String Quartets, Op. 20 (Haydn)

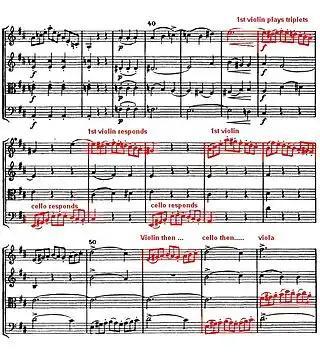
Section of No. 4 showing interplay between the first violin and cello

Prior to opus 20, the first violin, or, sometimes, the two violins, dominated the quartet. The melody was carried by the leader, with the lower voices (viola and cello) accompanying. In opus 20, Haydn gives each instrument, and particularly the cello, its own voice. An outstanding example of this is the second quartet in C major. The quartet opens with a cello solo, accompanied by the viola and second violin. Another example is in the slow movement of the fourth quartet, in D major. This movement is a set of variations, written in D minor; the first variation is a duet between viola and second violin, and the third variation is a solo for cello.